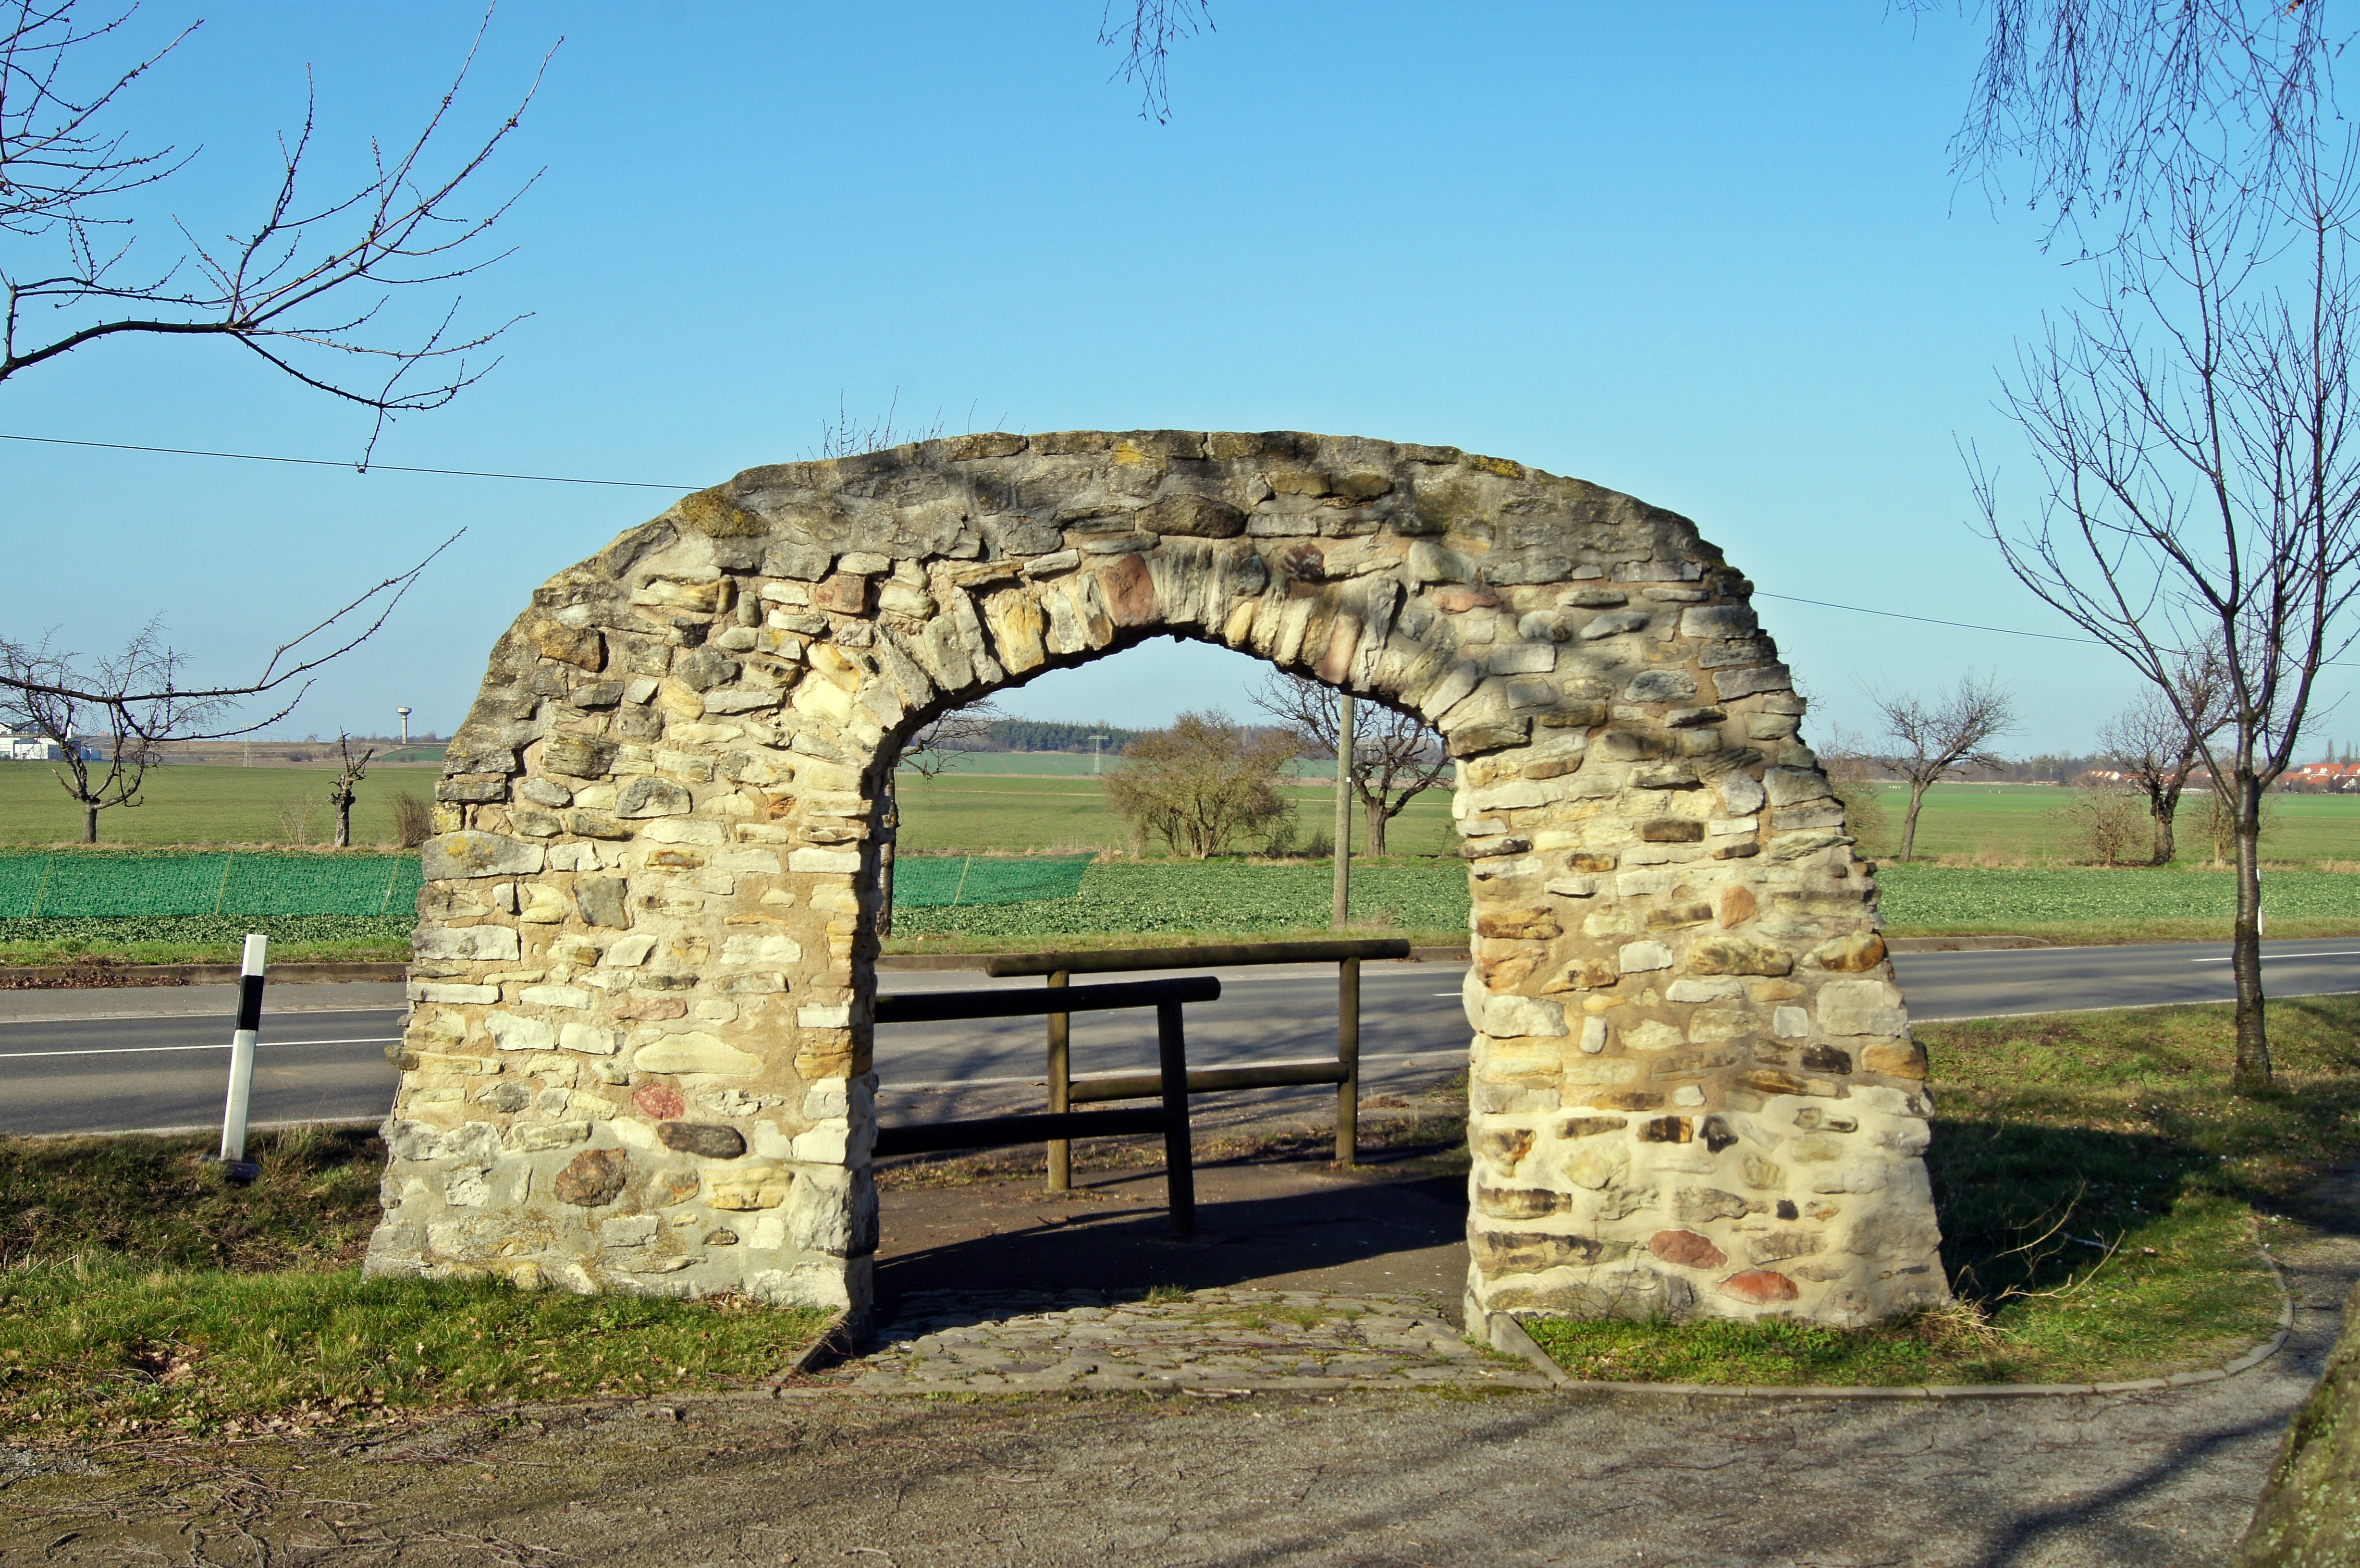
architecture, arch, goal, ruins, masonry